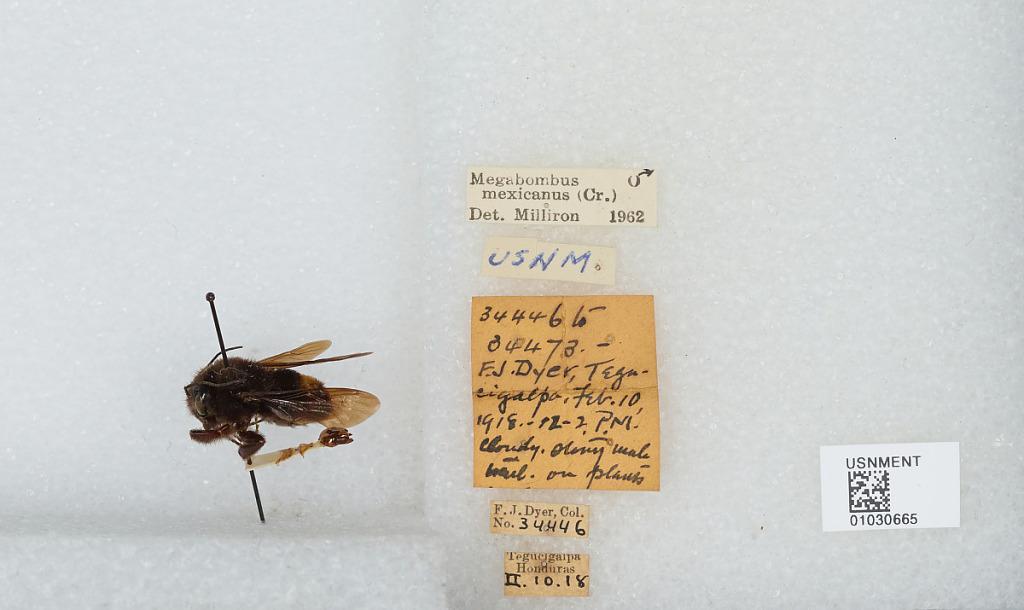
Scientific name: Bombus (Fervidobombus) mexicanus Cresson
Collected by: F. Dyar
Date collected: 1918-2-10
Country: Honduras
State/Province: Francisco Morazan Departmrnt
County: Central District